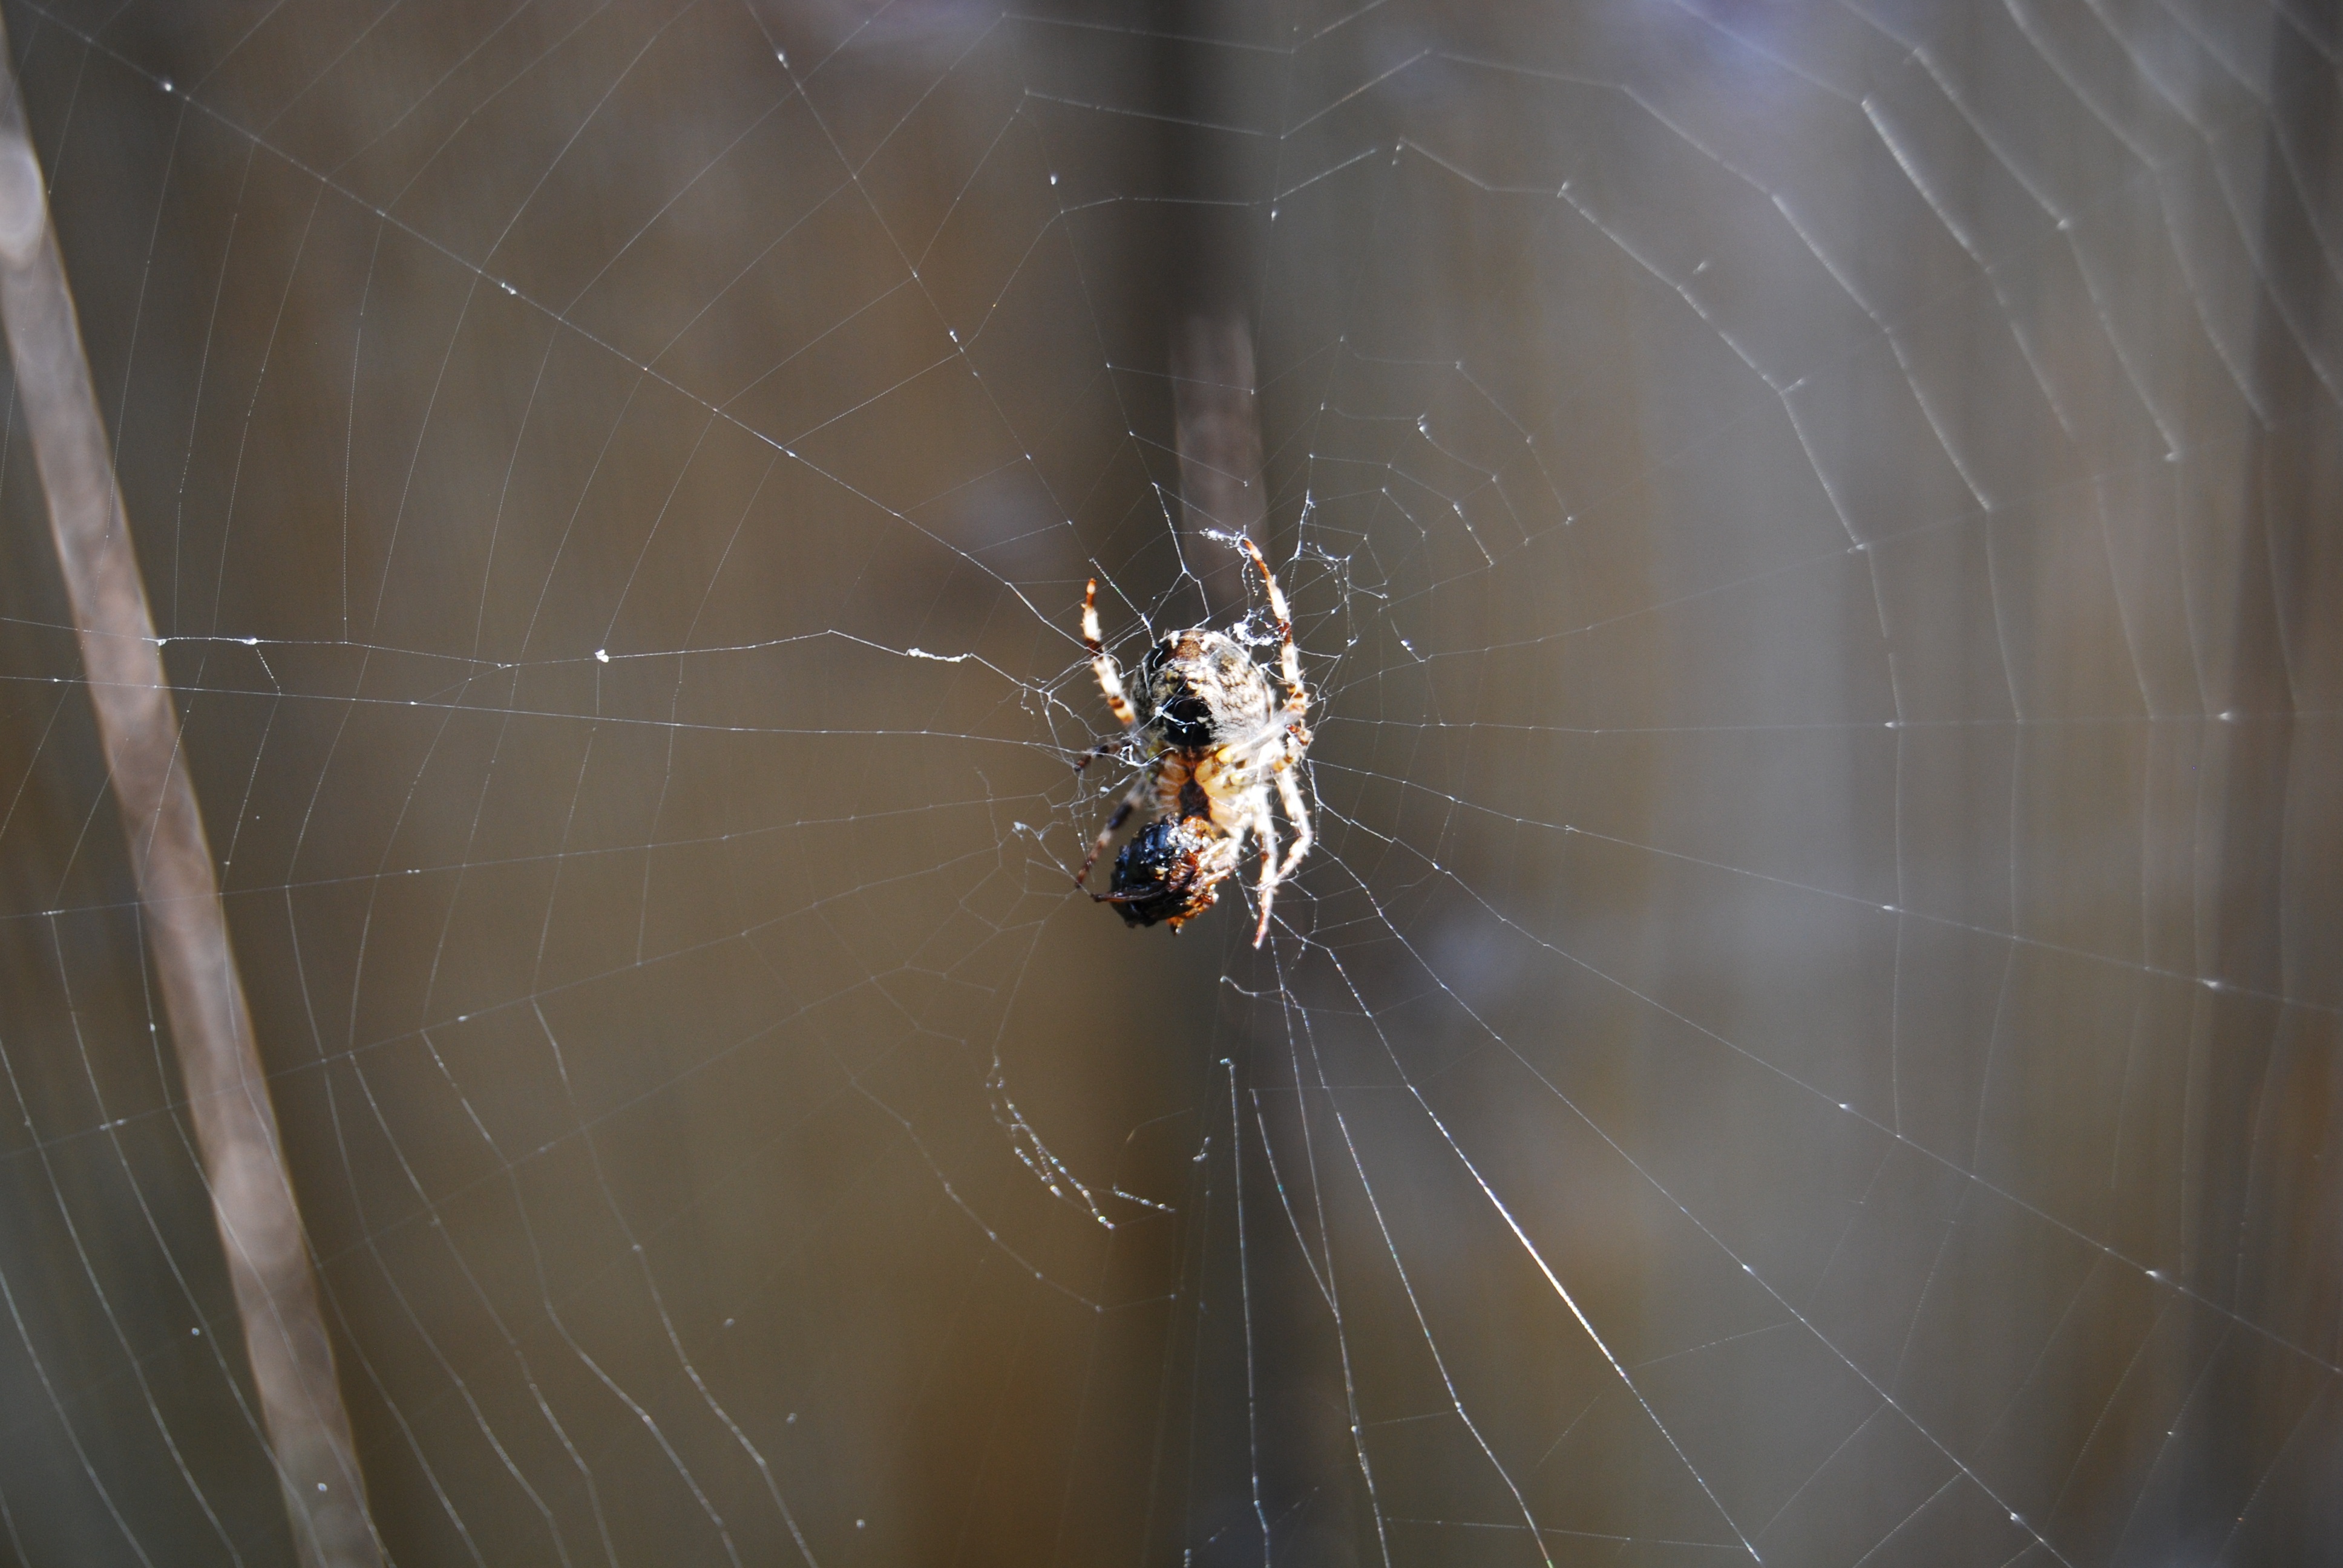
wing, insect, fauna, material, invertebrate, spider web, close up, spider, arachnid, arachnids, macro photography, arthropod, european garden spider, araneus, orb weaver spider